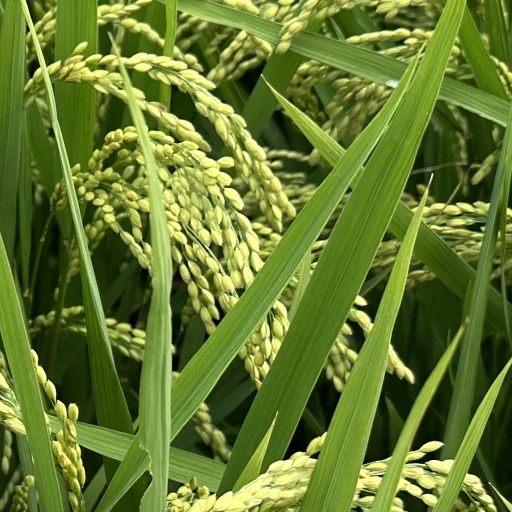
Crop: rice